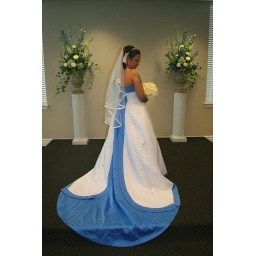
She was stunning in her cornflower blue and white dress.